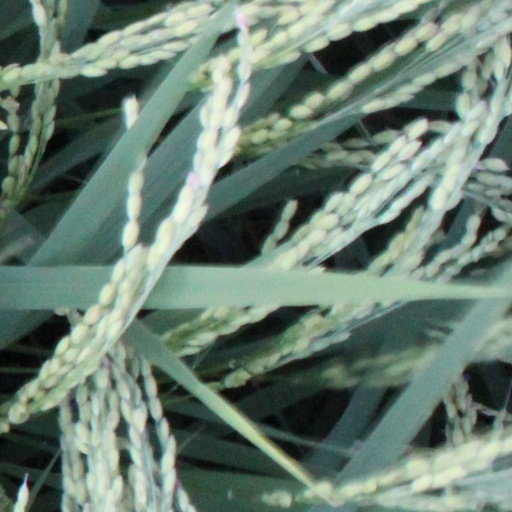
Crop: rice